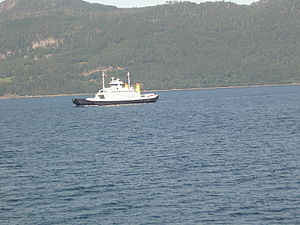
Heim / Samfund / Trafik
MF «Halsa» i færgeruten Halsa–Kanestraum på E39.
Heim er en kommune i Trøndelag som blev etableret 1. januar 2020 ved sammenlægning af Hemne, Halsa og en del af Snillfjord kommune. Halsa var tidligere en del af Møre og Romsdal.